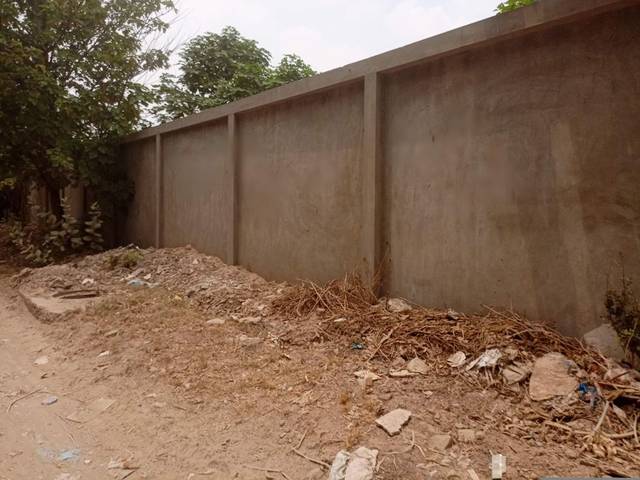
Region: Pakistan
Coordinates: 31.456, 74.221